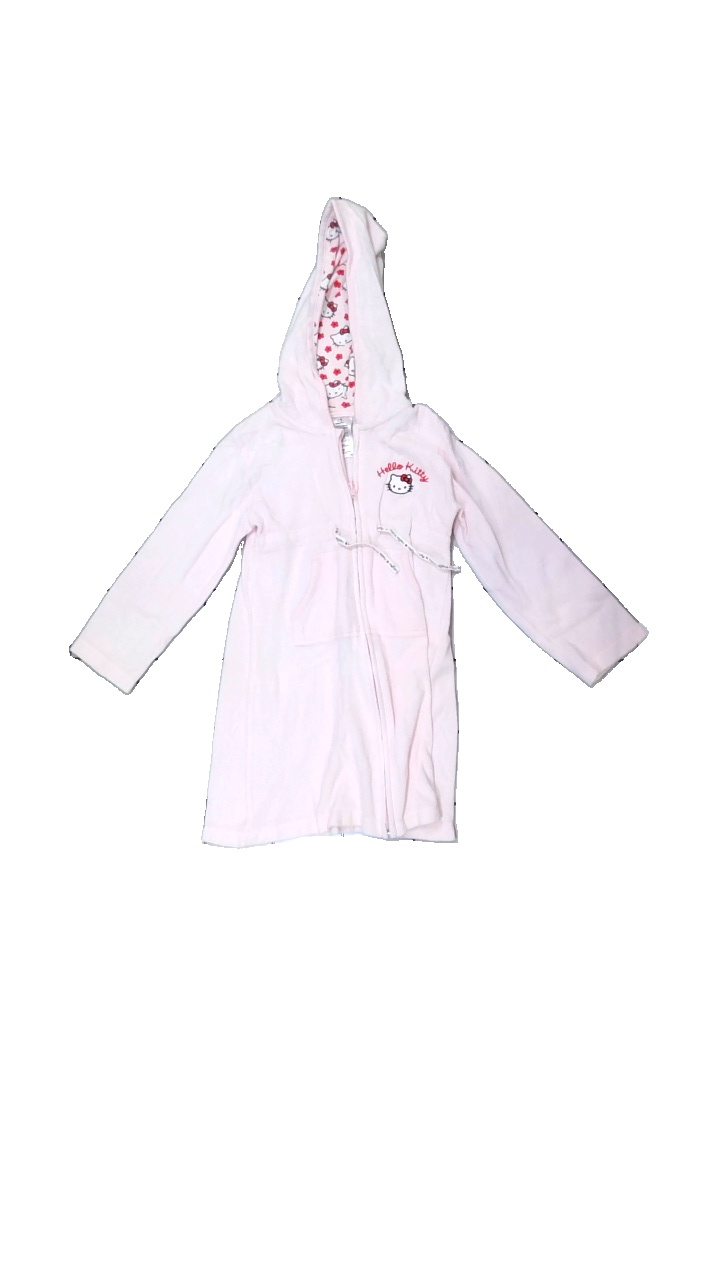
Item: Cardigan (Children)
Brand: H&m
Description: pink robe with embroidery and a hood
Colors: Pink
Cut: Regular
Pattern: Embroidered
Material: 100% Cotton
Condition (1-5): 4
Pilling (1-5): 5
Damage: stain
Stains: Minor
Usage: Reuse
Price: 50-100